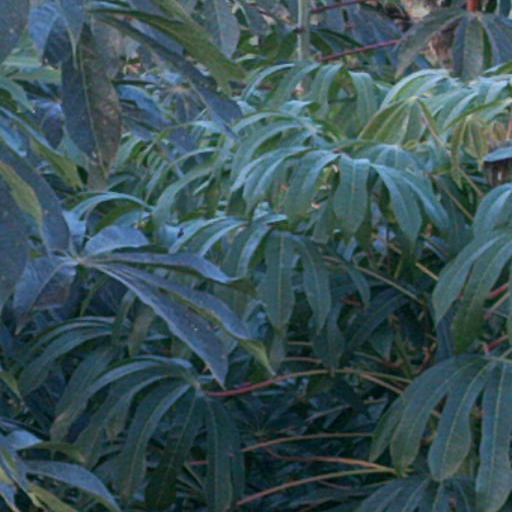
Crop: cassava